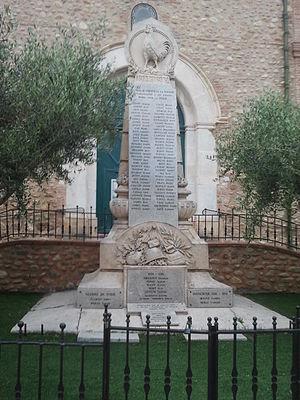
Monument aux morts de Corneilla-la-Rivière
Corneilla-la-Rivière est une commune française située dans le département des Pyrénées-Orientales, en région Occitanie.